Queen City, Missouri

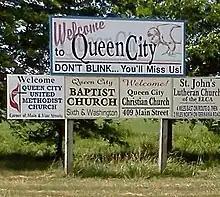
Welcome sign, using humor to point out the town's small size.

Queen City was laid out in May, 1867 by Doctor George W. Wilson and consisted of a town square surrounded by fifteen other blocks. He chose the name in the hope the town would become "the Queen of the prairies." Dr. Wilson also constructed the first home in the new town, while Henry Bartlett is responsible for building the towns's first hotel. By 1888 Queen City offered a considerable business district—five general stores, two grocers, two hardware stores, two hotels, jewelry store, lumber yard, photography gallery, music store, and barber shop were just some of the businesses serving the community and surrounding farms. Being located along the railroad, it provided a fine shipping point for large numbers of railroad ties and other lumber products harvested from heavily wooded areas along the Chariton River several miles to the west. Grain, livestock and some quantities of wool were also shipped by rail from the town. Queen City's first newspaper "The Transcript" was established in November, 1887 by D.G. Swan.